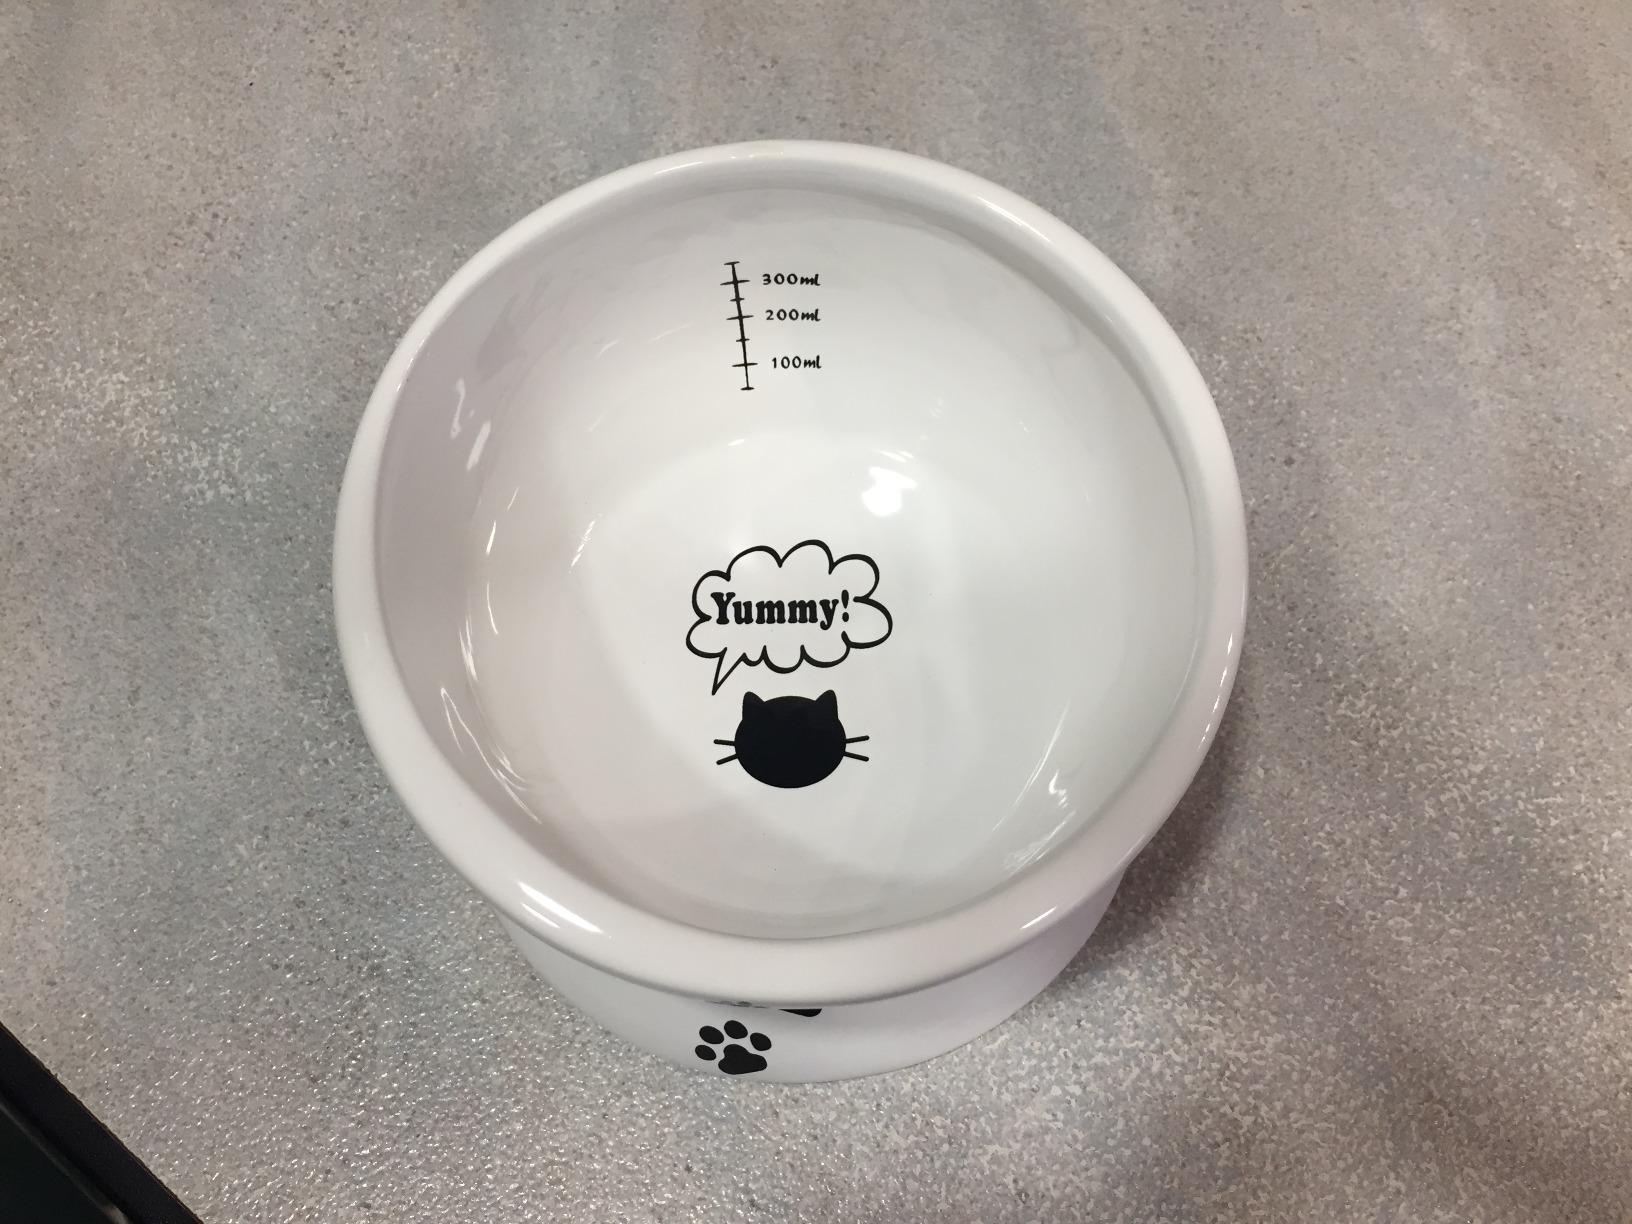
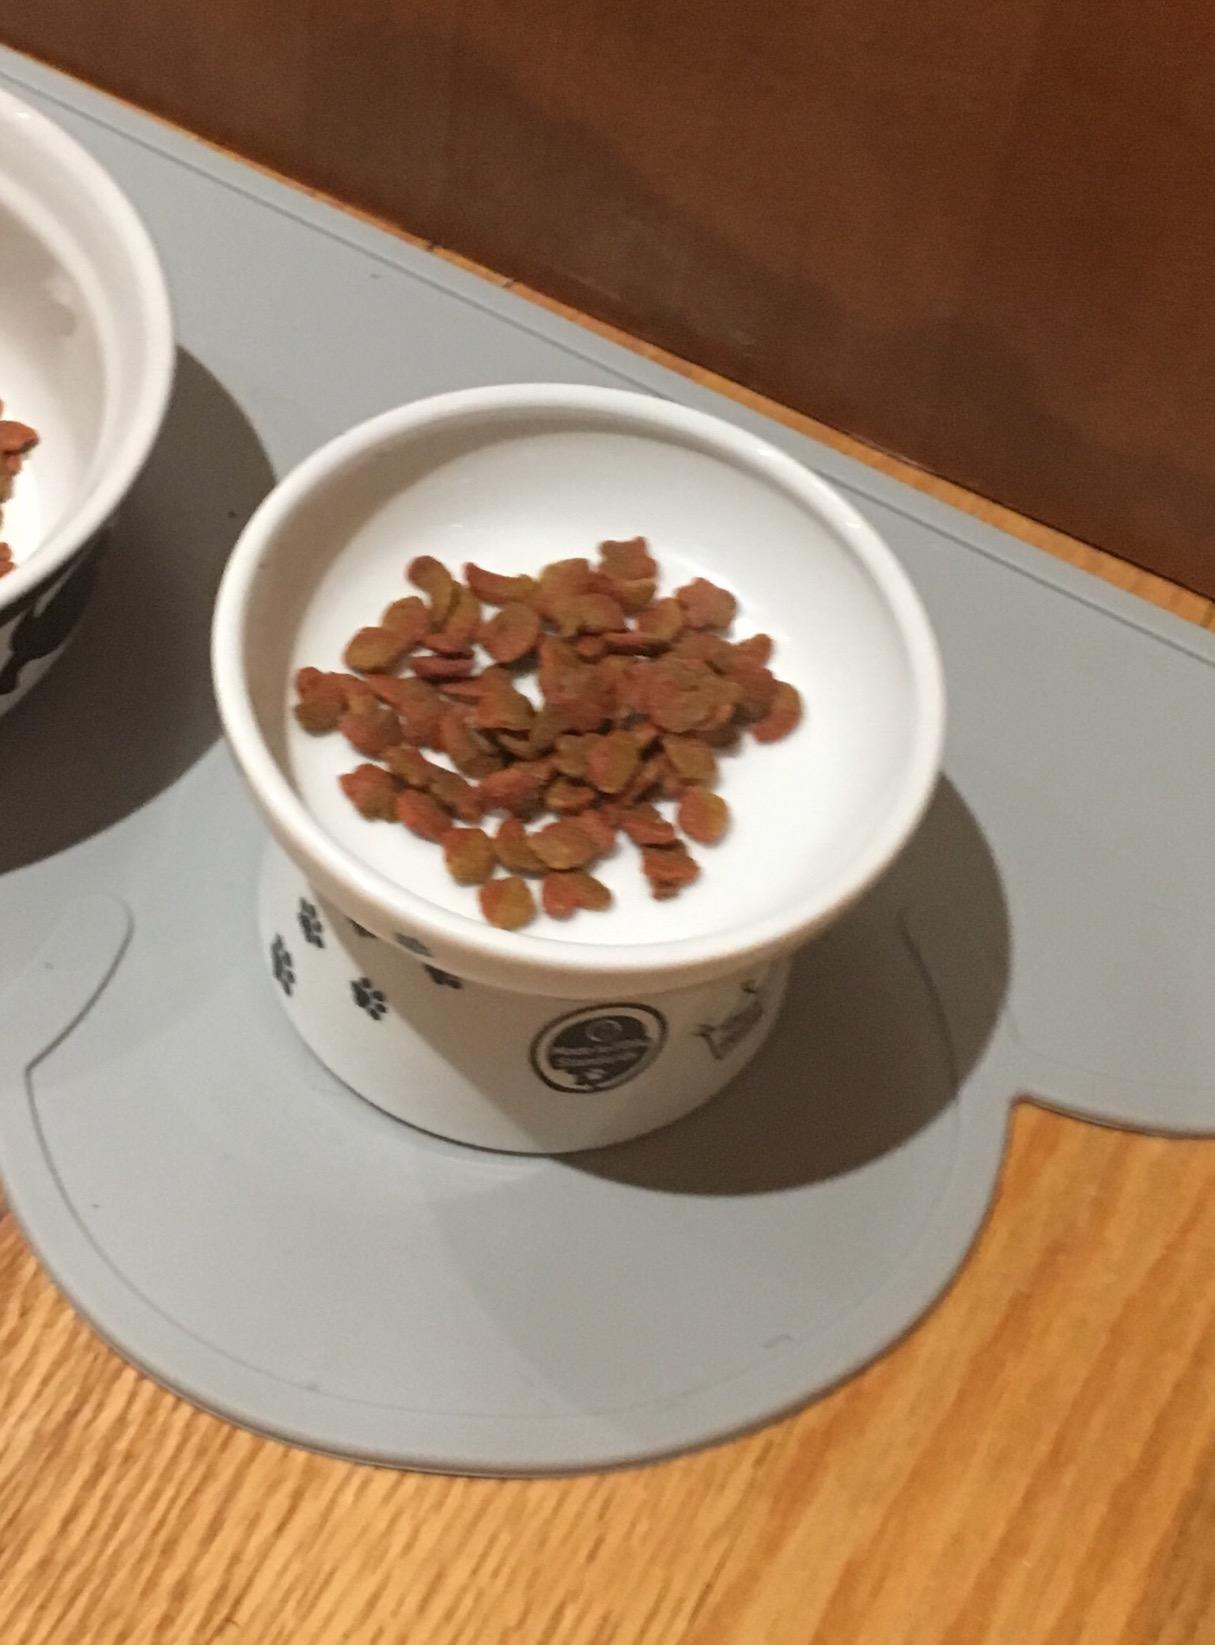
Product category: items_bowl
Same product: no